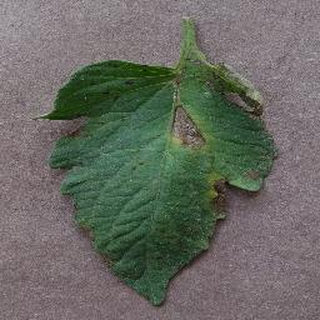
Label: tomato_early_blight